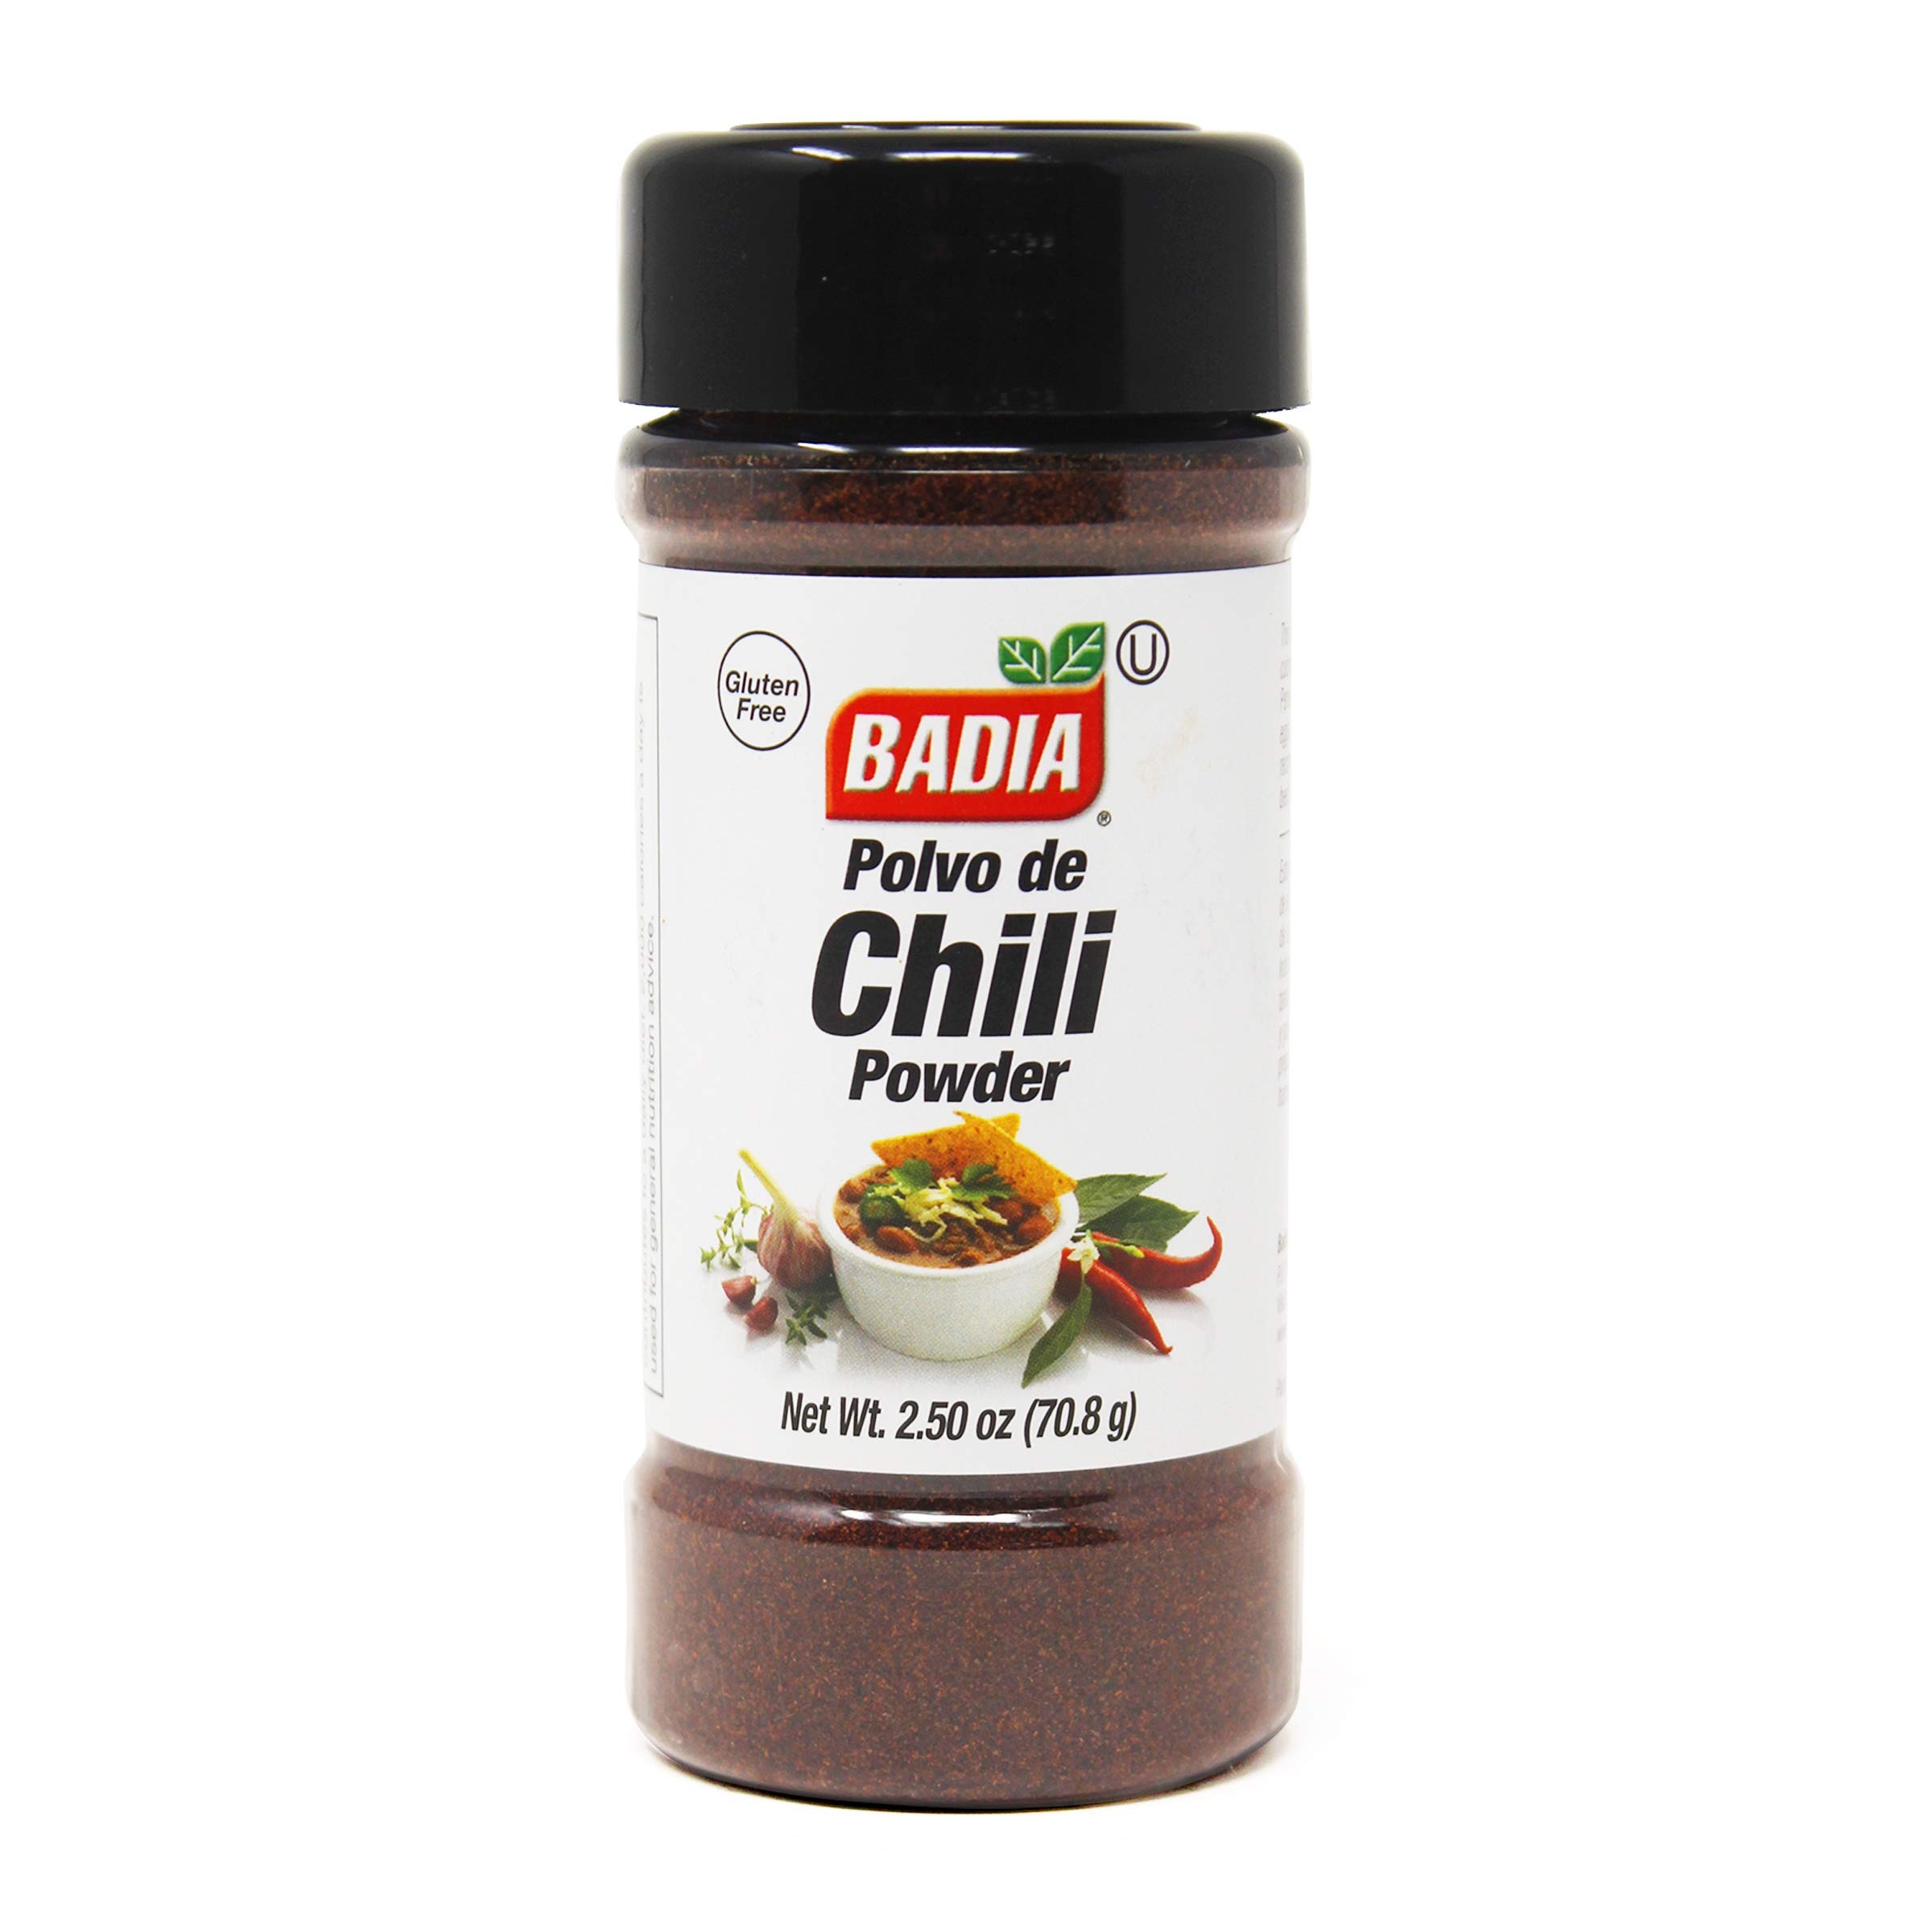
Item Name: Badia Chili Powder, 2.5 Ounce (Pack of 12)
Bullet Point 1: Kosher
Bullet Point 2: Gluten free
Bullet Point 3: Used in Mexican dishes
Value: 30.0
Unit: ounce

Price: 10.245